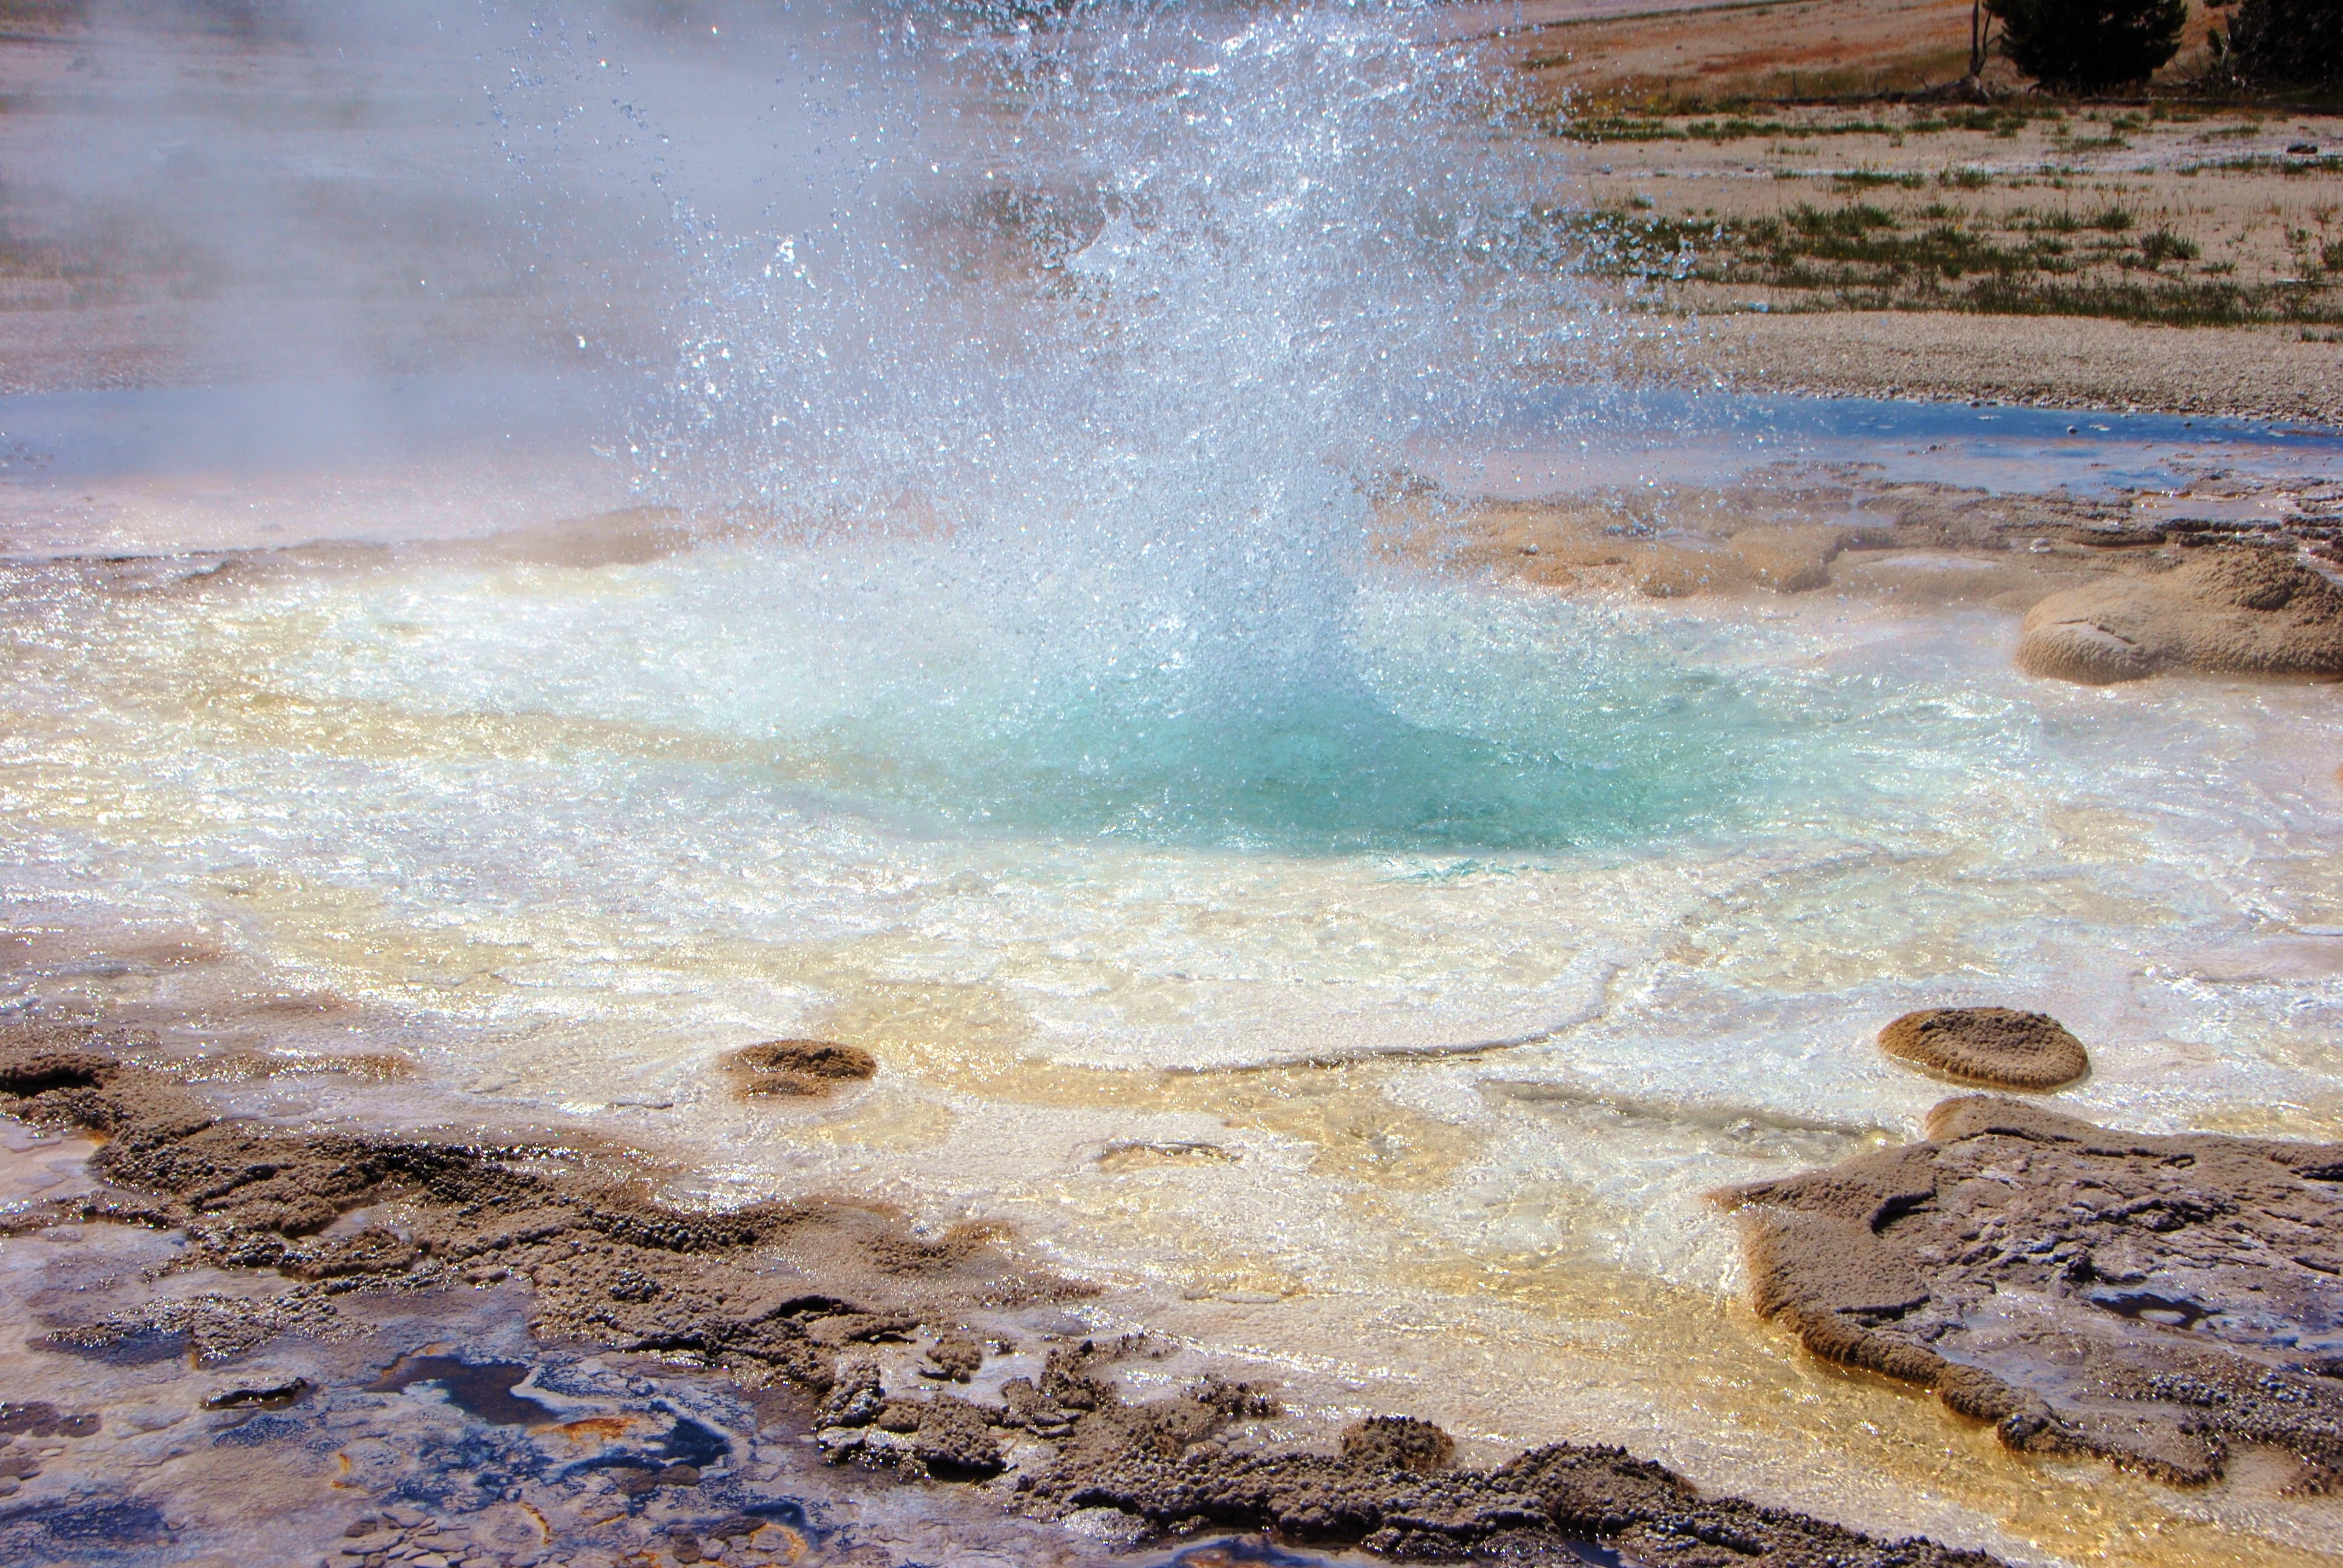
landscape, sea, coast, water, nature, rock, steam, shore, wave, river, color, scenery, rapid, colorful, national park, material, body of water, hot, geyser, tourist attraction, wyoming, water feature, volcanic, yellowstone national park, landform, deposits, geographical feature, wind wave, sinter